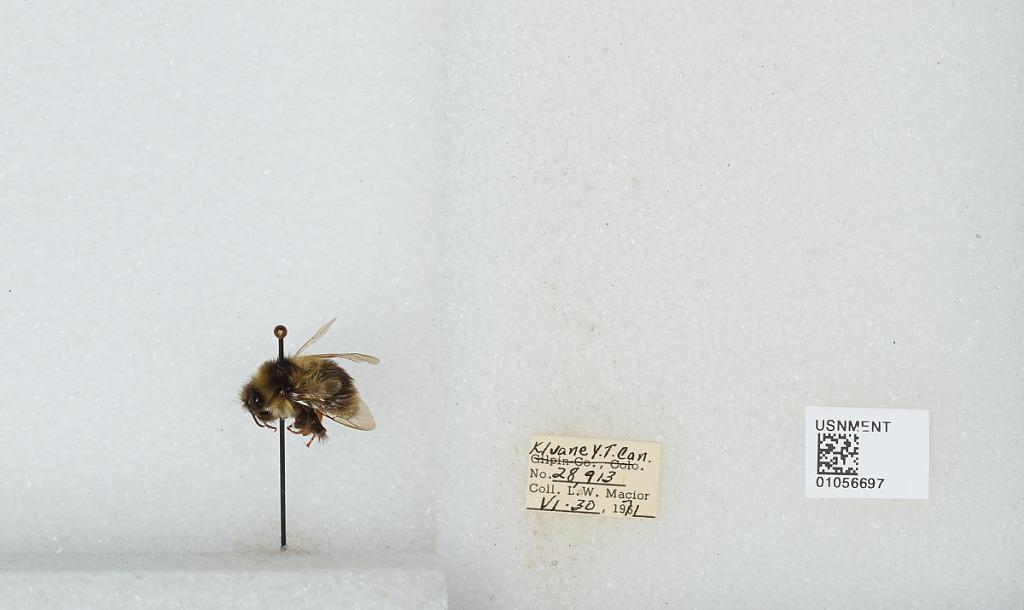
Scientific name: Bombus bifarius nearcticus
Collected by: L. Macior
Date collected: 1971-6-30
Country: Canada
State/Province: Yukon Territory
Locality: Kluane
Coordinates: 60.75, -139.5